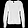
Label: Shirt